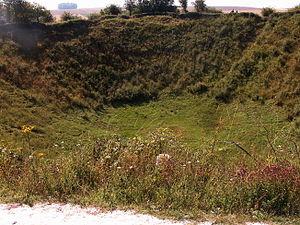
Le Trou de mine de La Boisselle appelé encore La Grande Mine et en anglais, Lochnagar Crater est un lieu de mémoire de la bataille de la Somme, pendant la Grande Guerre situé sur le territoire de la commune d'Ovillers-la-Boisselle à 600 m au sud-est du village de La Boisselle sur le Circuit du Souvenir. Aujourd'hui, il a un diamètre d'au moins 90 mètres, et fait 22 m de profondeur. Il résulte de l'explosion d'une mine créée par les Royal Engineer tunnelling companies. Le trou a été formé par près de 35 tonnes d'explosif.